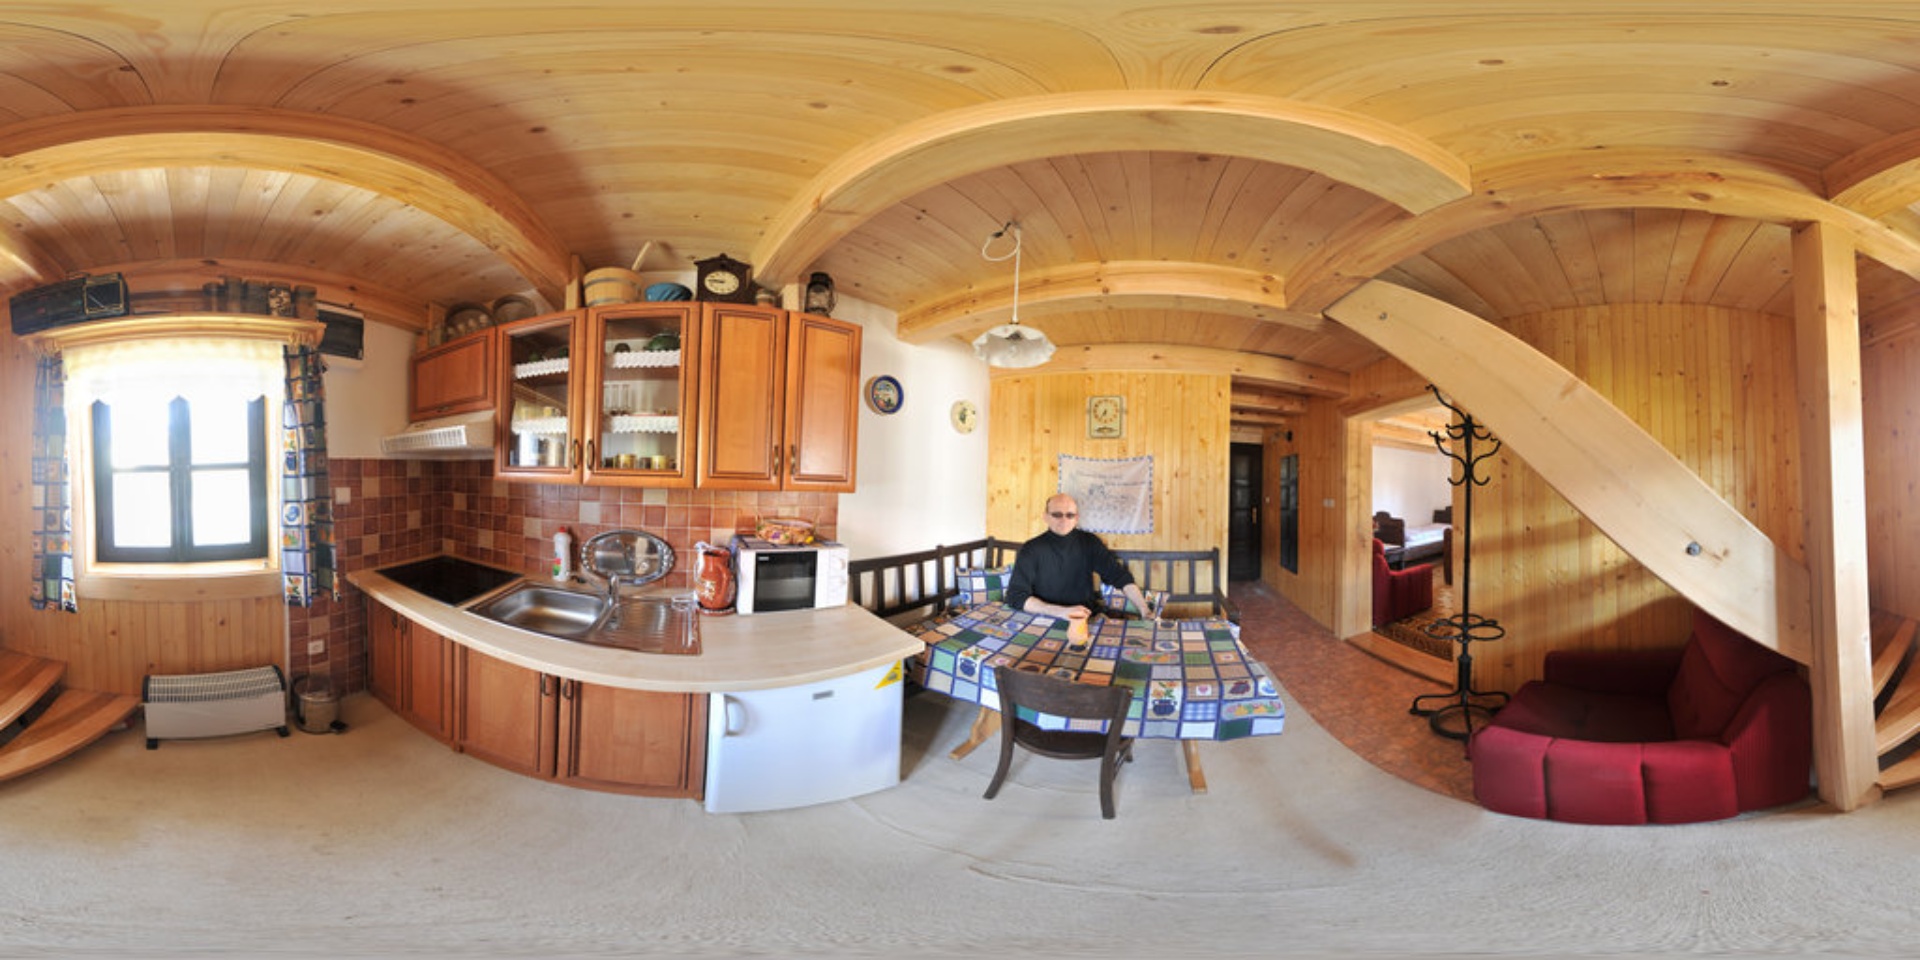
Referred object: the white microwave on the kitchen counter

Referred object: the red armchair